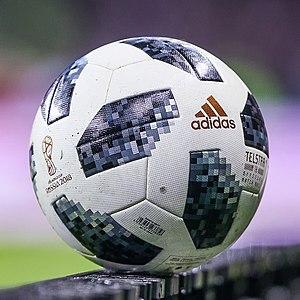
Le Telstar 18 est le ballon officiel de la coupe du monde de football, qui a lieu en Russie du 14 juin au 15 juillet 2018.
La Coupe du monde de football 2018 est la 21ᵉ édition de la Coupe du monde de football, une compétition organisée par la FIFA et qui réunit les trente-deux sélections nationales masculines issues de la phase qualificative. Elle se déroule en Russie du 14 juin au 15 juillet 2018 et est remportée par l'équipe de France.
La Coupe du monde de football, ou Coupe du monde de la FIFA, est le championnat du monde des équipes nationales masculines de football. Décidée le 28 mai 1928 par la Fédération internationale de football association sous l'impulsion de son président Jules Rimet, elle a été ouverte à toutes les équipes des fédérations reconnues par la FIFA, professionnelles y compris, se distinguant en cela du tournoi olympique de football, à l'époque réservé aux amateurs.